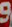
Number: 9